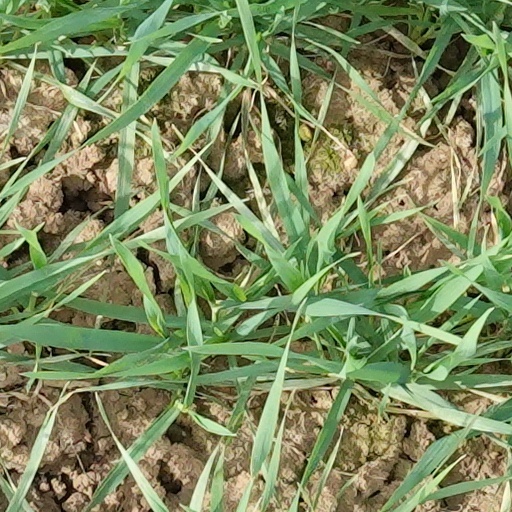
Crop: wheat